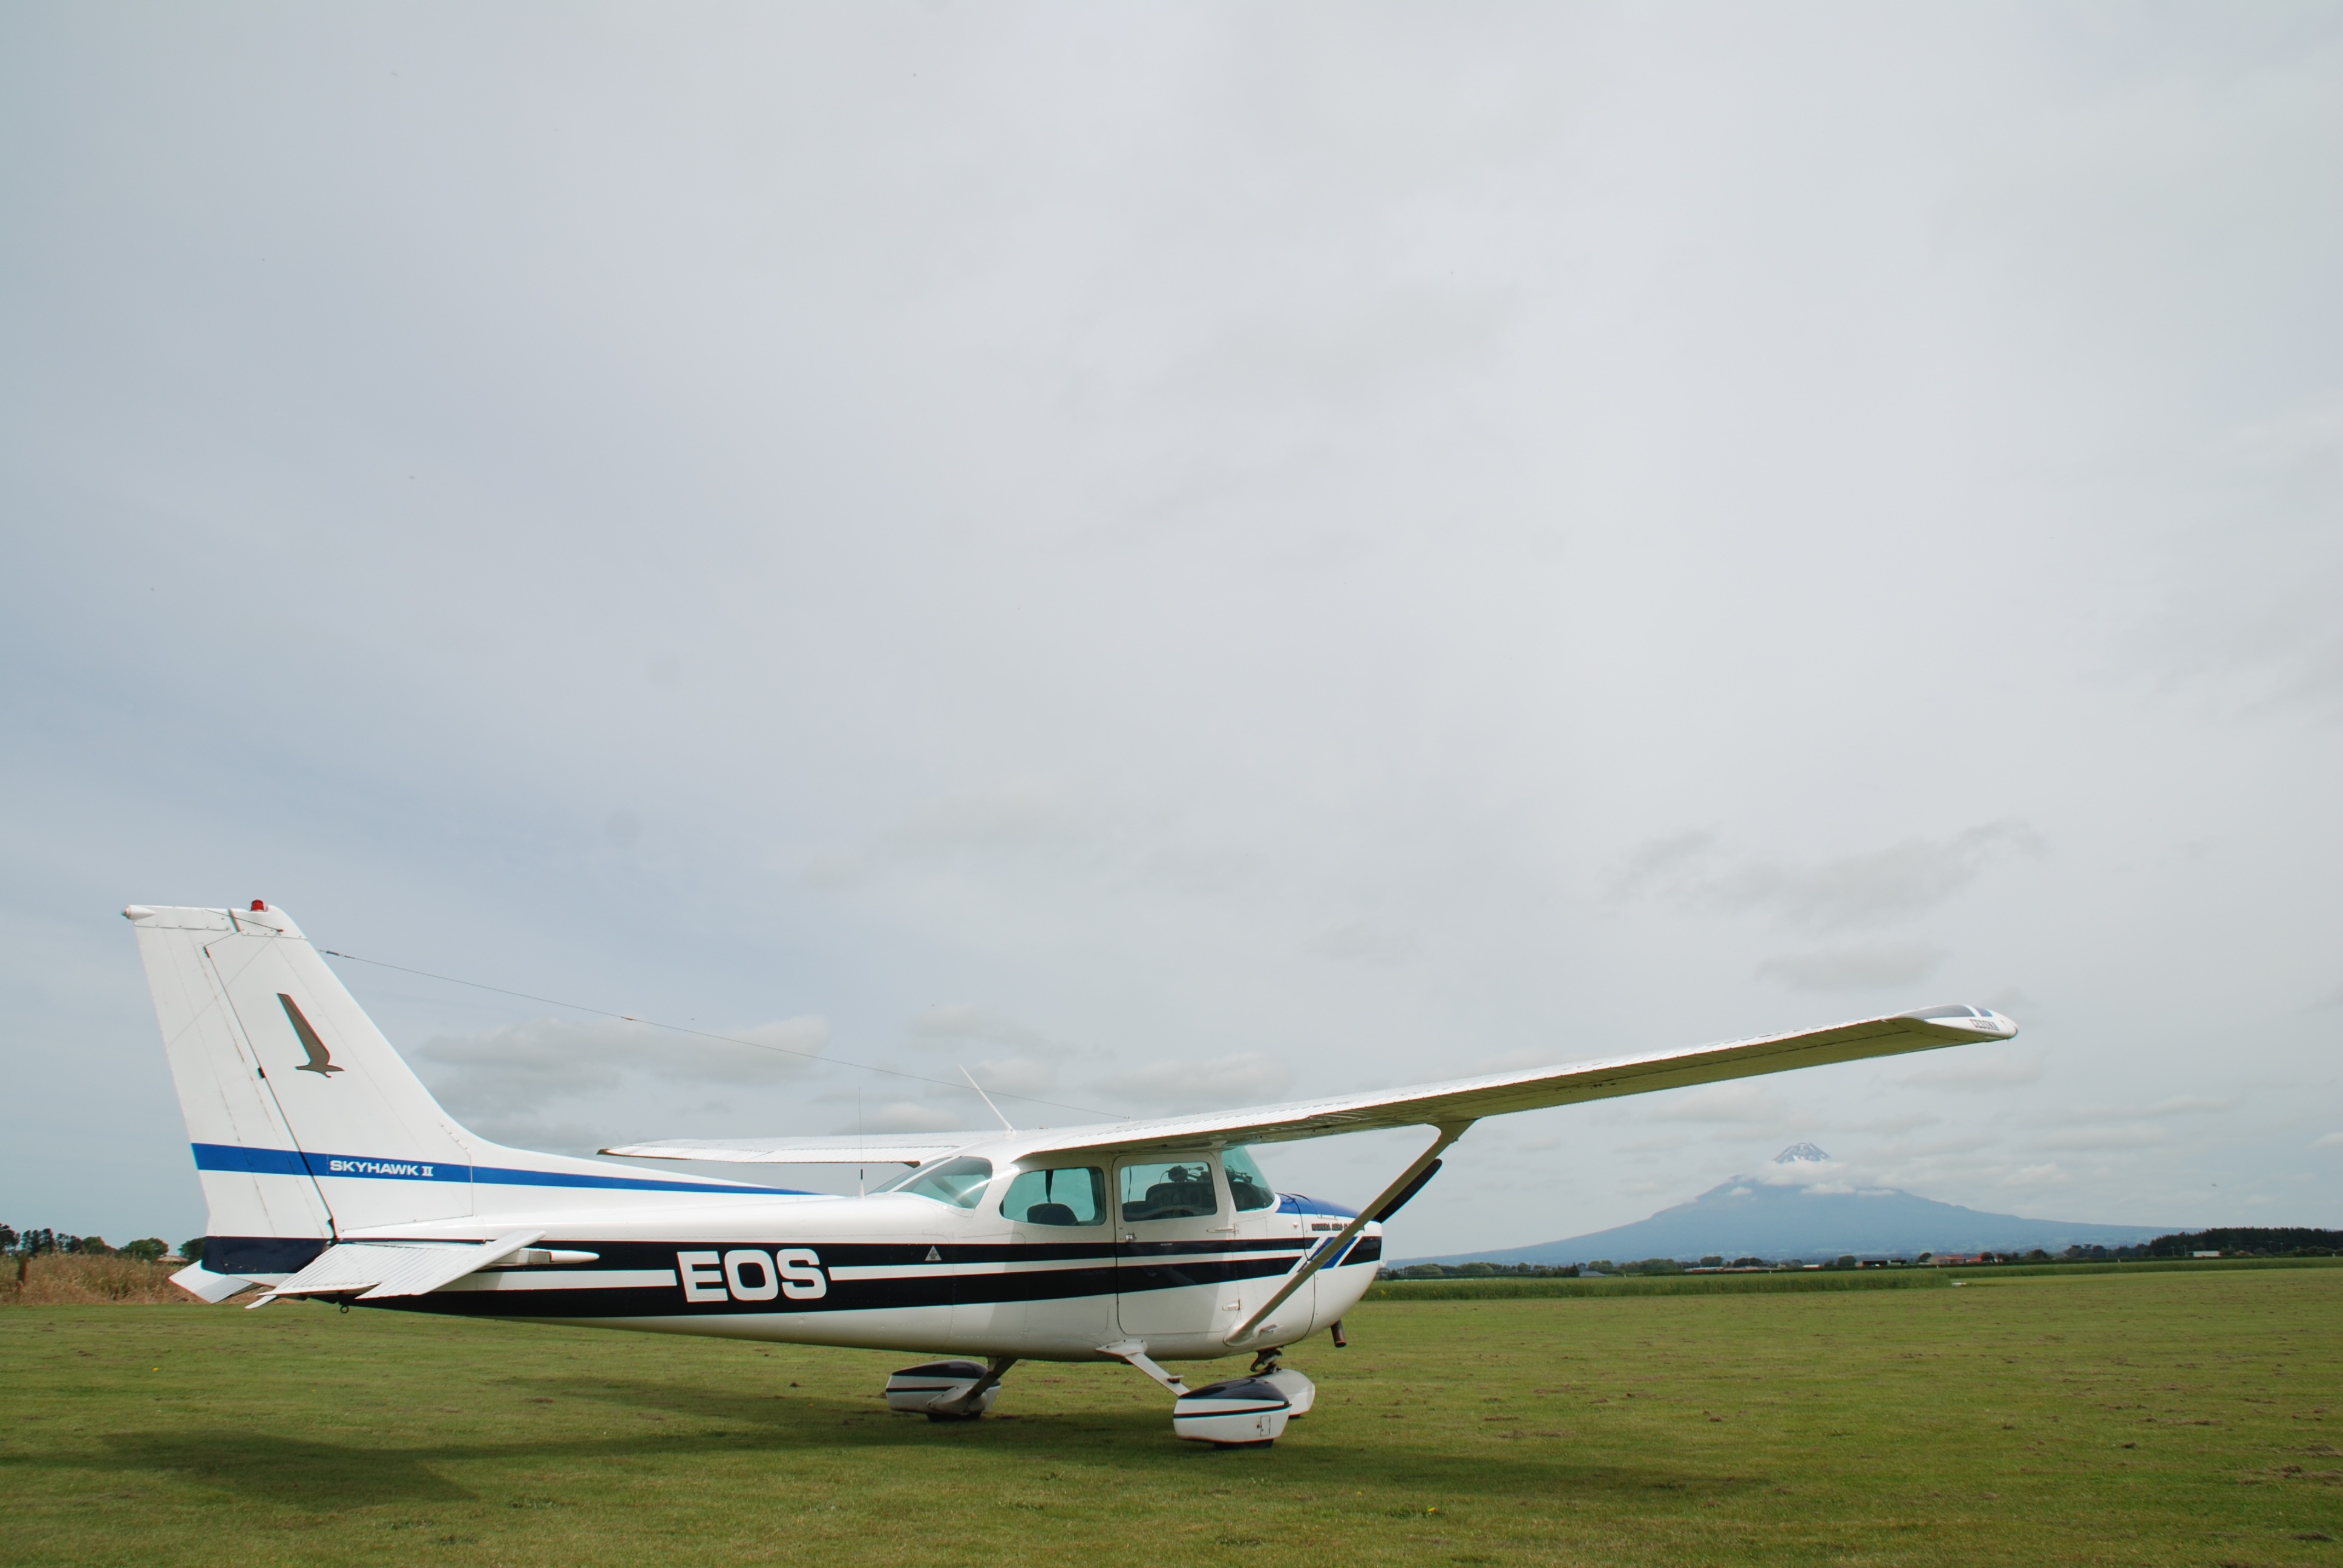
wing, cloud, sky, traffic, fly, airport, travel, airplane, aircraft, vehicle, airline, aviation, flight, tourism, cockpit, glider, pilot, departure, airliner, new zealand, landing, propeller plane, light aircraft, aerobatics, landed, atmosphere of earth, propeller driven aircraft, ultralight aviation, cessna 172